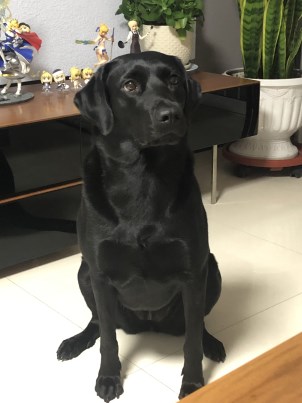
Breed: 3580-n000122-Labrador_retriever